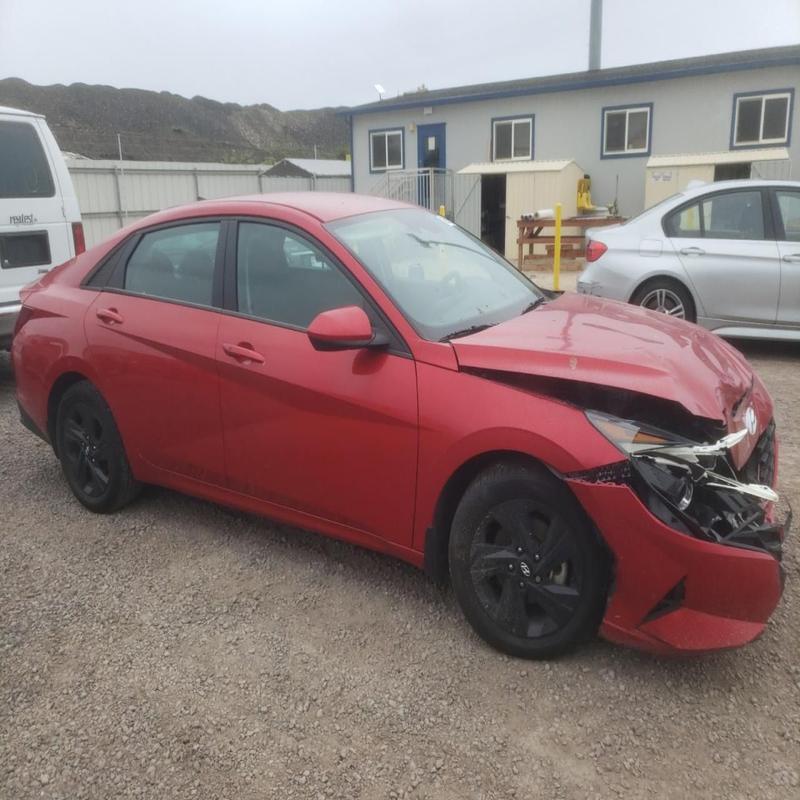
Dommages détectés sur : pare-choc avant, feu avant droit, capot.
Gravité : majeur